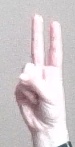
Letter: taa